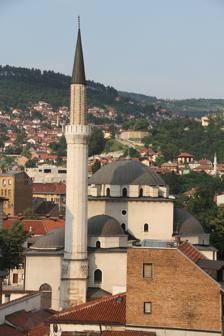
Building: Gazi Husrev-beg Mosque
Country: Bosnia and Herzegovina
Year built: 1531
Mosque in Sarajevo, Bosnia and Herzegovina Gazi Husrev-beg Mosque Gazi Husrev-beg Mosque from Hotel Europe Religion Affiliation Sunni Islam Location Location Sarajevo , Bosnia and Herzegovina Geographic coordinates 43°51′33″N 18°25′44.5″E / 43.85917°N 18.429028°E / 43.85917; 18.429028 Architecture Architect(s) Acem Esir Ali "Alaüddin" Type Mosque Style Ottoman architecture Completed 1531 Specifications Capacity ~1,500 (including ~500 in courtyard) Dome (s) 9 Dome height (outer) 26 m Dome dia. (outer) 13 m Minaret (s) 1 Minaret height 47 m Gazi Husrev-beg Mosque ( Bosnian : Gazi Husrev-begova džamija , Turkish : Gazi Hüsrev Bey Camii ) is a mosque in the city of Sarajevo , Bosnia and Herzegovina . Built in the 16th century, it is the largest historical mosque in Bosnia and Herzegovina and one of the most representative Ottoman structures in the Balkans. Having been Sarajevo's central mosque since the days of its construction, today it also serves as the main congregational mosque of the Muslims in Bosnia and Herzegovina . It is located in the Baščaršija neighborhood in the Stari Grad municipality and, being one of the main architectural monuments in the town, is regularly visited by tourists. History Gazi Husrev-bey's turbe ( mausoleum ) The Gazi Husrev-beg Mosque was built in 1530 as the central object of the Beg 's endowment , which also included a maktab and a madrasa (Islamic primary and secondary schools), a bezistan (vaulted marketplace), a hammam (public bathplace) etc. The foundation of this waqf by the contemporary Ottoman governor of Bosnia had a crucial point in the development of the town. The architect's name is unknown, but after some speculations, which even included famous Mimar Sinan as an option, most scholars agreed that Acem Esir Ali "Alaüddin", an Ottoman mimar of Persian ancestry, is the most probable builder. It is still possible that Sinan himself did inspect the work on the spot, since he was in the region at the time. Historical documents testify that Ragusan masons, requested from their government by Gazi Husrev-beg, participated in the building process. Gazi Husrev-bey Mosque was the first mosque in the world to receive electricity and electric illumination in 1898 during the period of Austro-Hungarian Empire. Architecture The minaret with the Muezzin calling to prayer. The Ottoman-era Sarajevo Clock Tower is located in front of it. The mosque belongs to the type of complex-spaced, multi-domed mosques and it is a represent of the Early Period of Classical Ottoman Architecture (sometimes referred to as Early Istanbul Style). The central rectangular space, framed by high walls and covered with a dome resting on pendentives , represents the spine of the structure, while lower extensions lean to it and expand the volume of the interior space. The qibla side of the mosque is extended with a rectangular space which is covered by a semi-dome resting on two highly developed muqarnas structures. They stand in function of pendentives, reducing the rectangular outline of the ground level to the near semi-circle shape in level of the semi-dome. This area houses central architectural elements with religious purposes: mihrab , minbar and kursi and, being open to the central space with a huge arch, represents the focal point of the mosque. Two smaller spaces, called tetime [ check spelling ] (sg. tetima) are located on the left and right sides of the central space, placed furthest from the Kibla side. They are covered by two lower domes resting on pendentives. The exterior is dominated by the main dome, topped out only by a simple, yet monumental minaret . The entry side is marked with a portico resting on four wide columns and covered with little domes, only the central one, above the portal , being a bit greater than others, and resting on muqarnas-adorned pendentives, in contrast to others which are laid on simple, plain-surfaced pendentives. The monumental portal is richly decorated with muqarnas, as well as columns' capitals. In his legacy, he stated: " Good deeds drive away evil, and one of the most worthy of good deeds is the act of charity, and the most worthy act of charity is one which lasts forever. Of all charitable deeds, the most beautiful is one that continually renews itself. " Destruction and reconstruction Gazi Husrev-beg mosque in the 19th century During the Siege of Sarajevo , Serbian forces purposely targeted many centers of the city's culture, such as museums, libraries, and mosques, and fired on them generally. As the largest and best known, the Beg's mosque was an obvious target. interior dome of Gazi Husrev-bey Mosque interior of Gazi Husrev-bey Mosque Having suffered a significant amount of destruction, the reconstruction of the Mosque started with foreign - mainly Saudi - aid in 1996, right after the war. The old and faded layer of Austro-Hungarian decoration was removed and, since remains of older, historical layers of decorative painting weren't found, [ dubious – discuss ] a completely new interior was designed and applied by Bosnian calligrapher Hazim Numanagić in 2001/2002. Austro-Hungarian decoration, performed mostly in pseudo-Moorish style, remains only on the portal of the Mosque today. Gallery Mosque in 1900 The main entrance portal with an islamic arch before entering, and intricately carved muqarnas on the portal and on the dome pendentives above. There is also  an ablaq design around the main entrance as well. East side of the mosque View from the market The fountain in the sahn (courtyard) of the mosque Gazi Husrev-beg Mosque's portico with 5 elegant islamic arches Muezzin reciting the adhan (close up Gazi Husrev-beg Mosque) See also Timeline of Islamic history Islamic architecture Islamic art List of mosques List of mosques in Bosnia and Herzegovina References